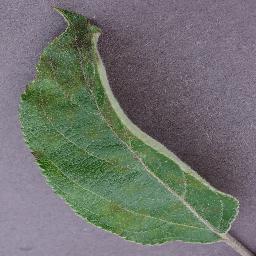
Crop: apple
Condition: scab